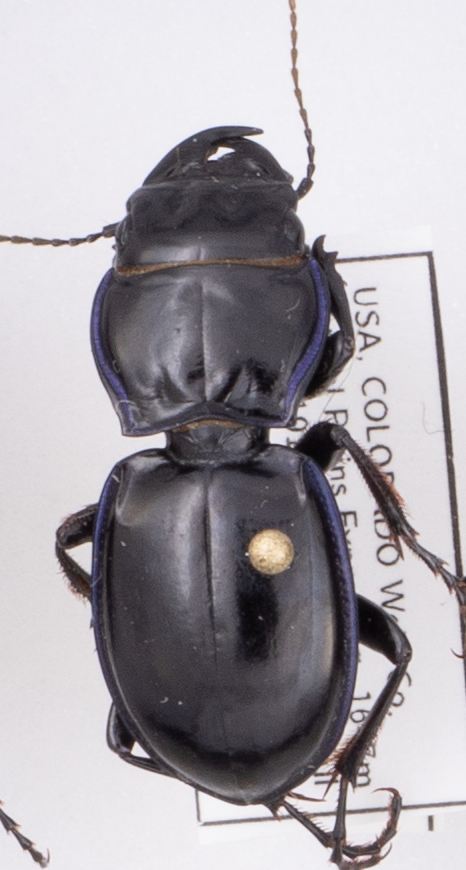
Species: Pasimachus elongatus
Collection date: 2022-06-22
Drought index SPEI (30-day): -0.998
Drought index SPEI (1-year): -1.466
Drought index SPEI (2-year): -1.45